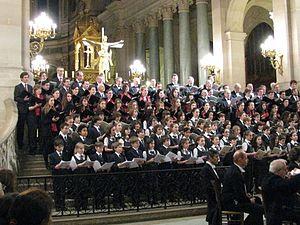
Le Chœur d'Enfants d'Île-de-France est une maîtrise fondée en 2003 par Francis Bardot. Basée au conservatoire de Levallois, elle possède un répertoire très large.